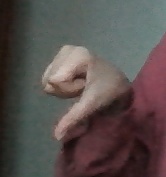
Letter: waw